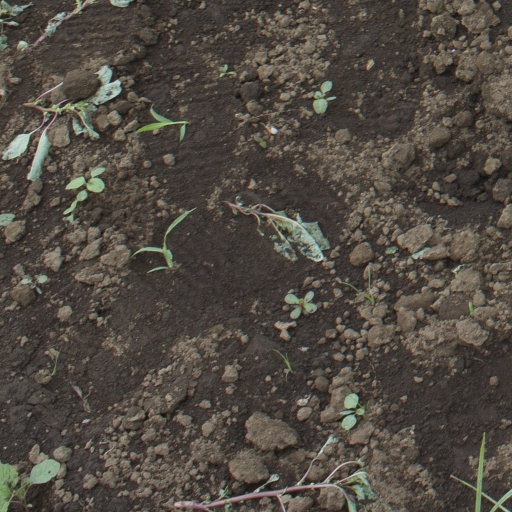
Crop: soybean